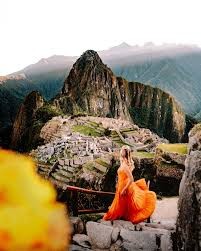
Landmark: Machu Picchu